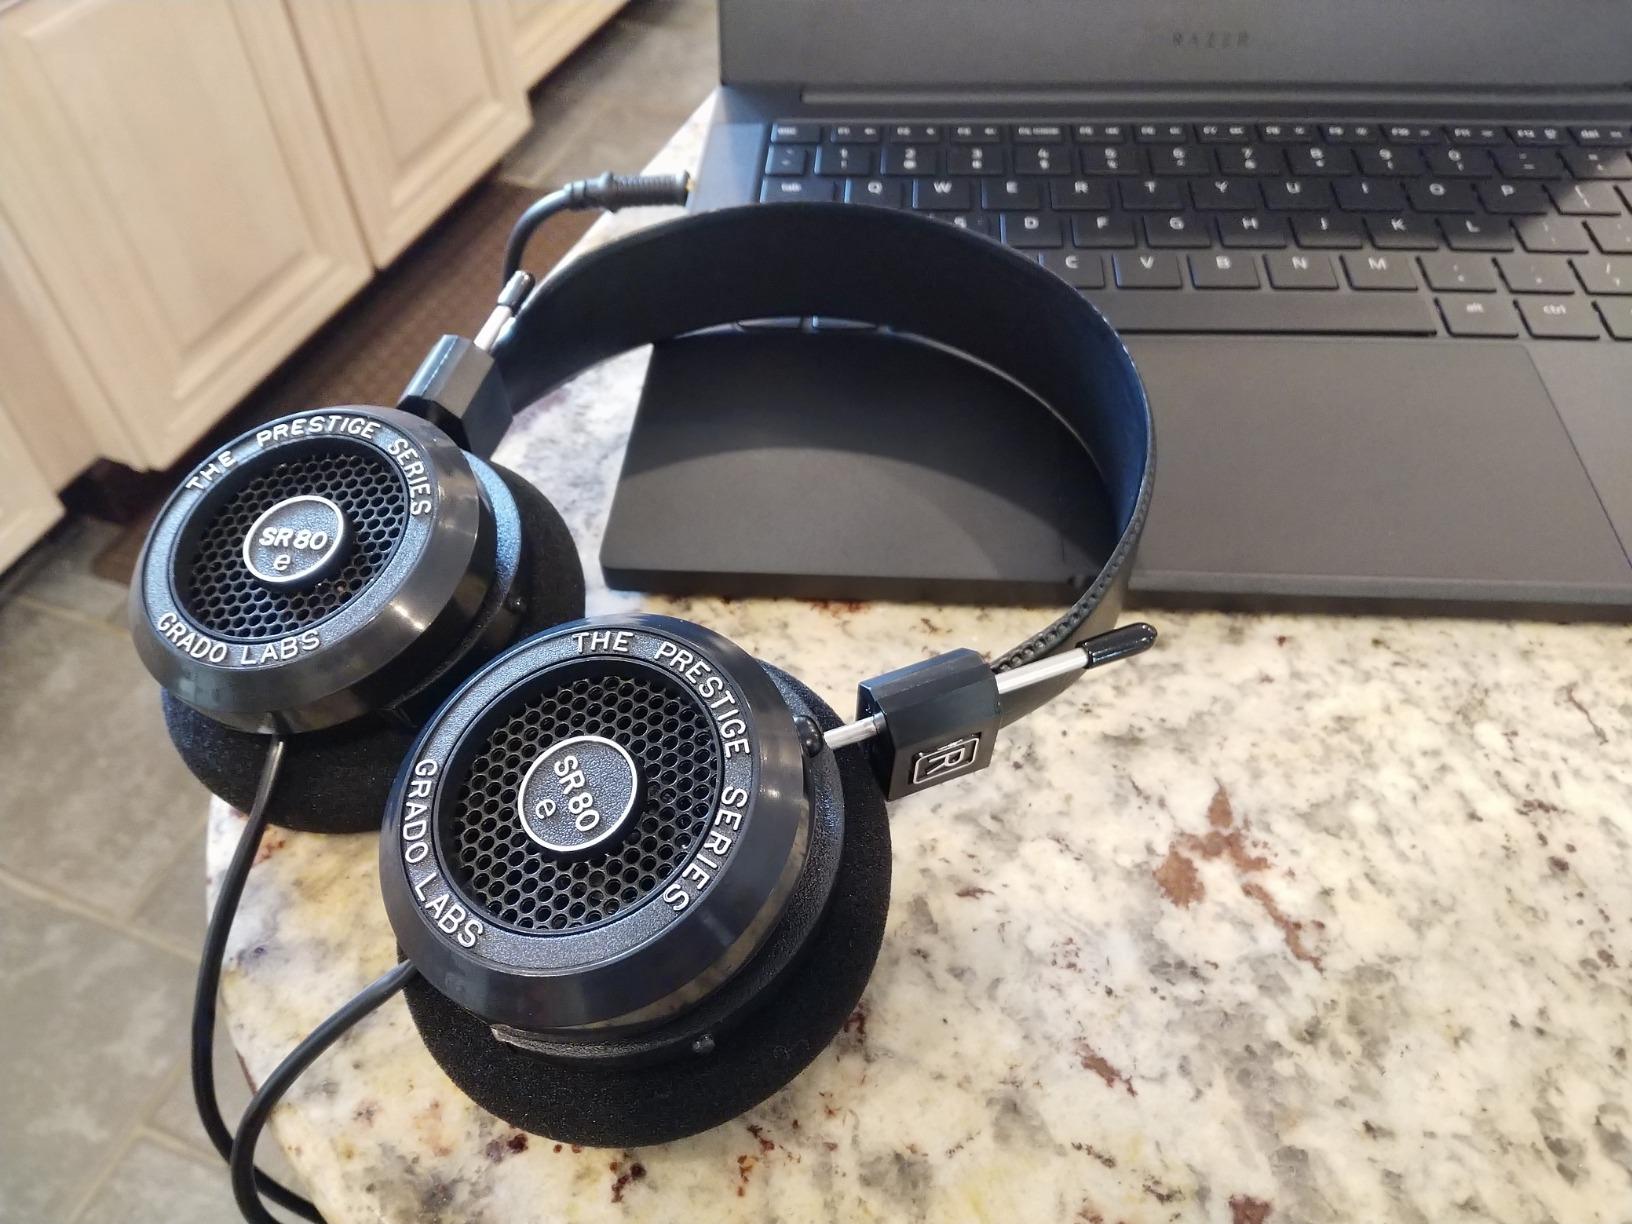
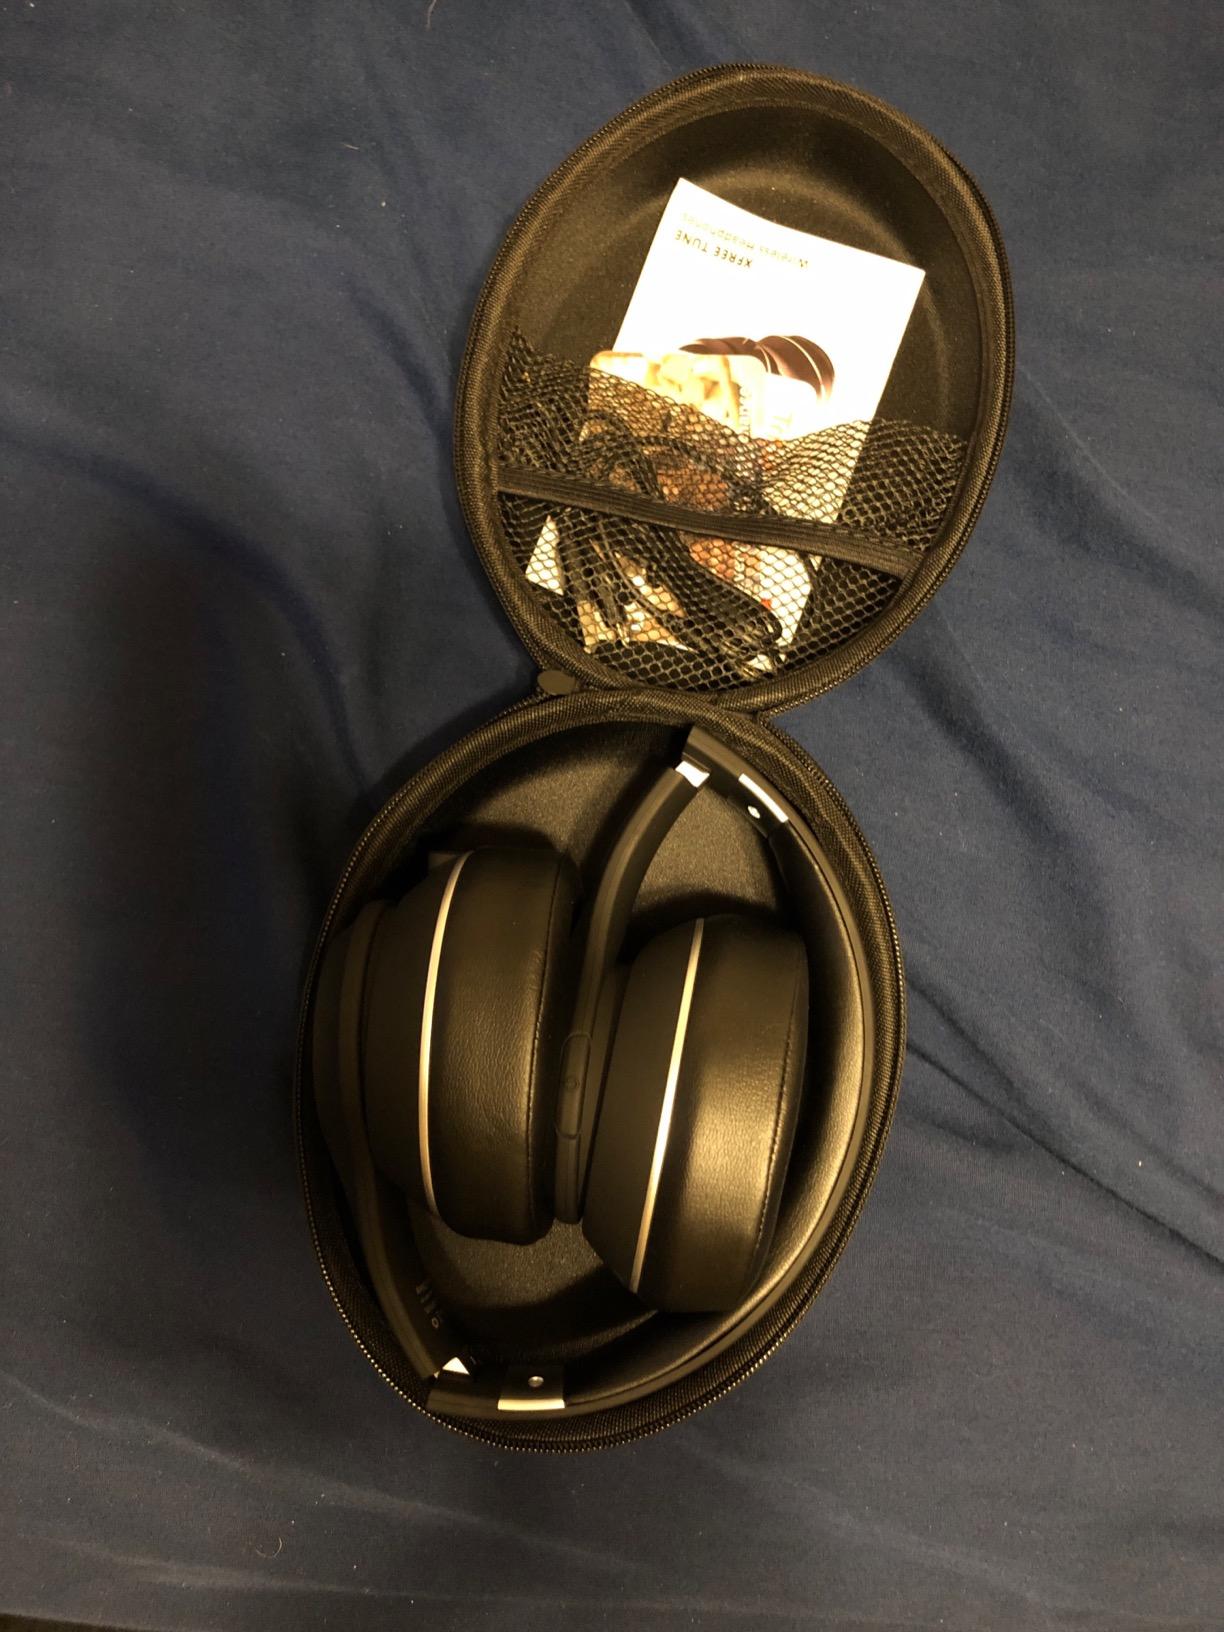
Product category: headphones
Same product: no